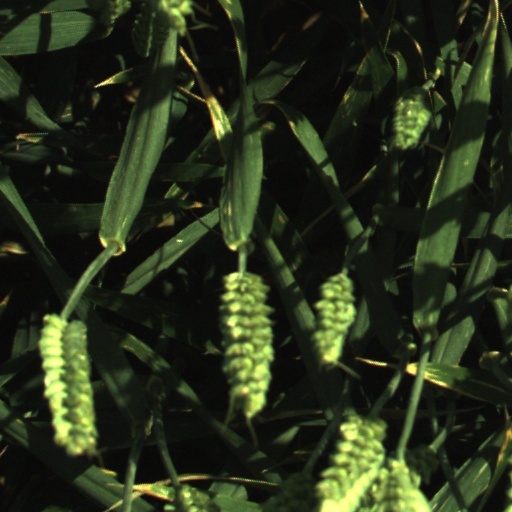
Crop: wheat